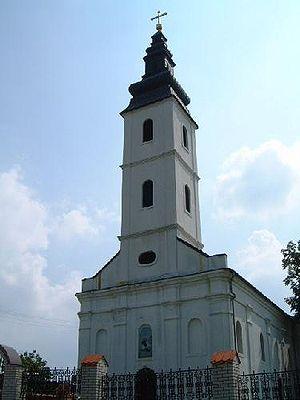
La Fruška gora est un massif montagneux situé en Serbie, au nord de la région de Syrmie, dans la province autonome de Voïvodine.